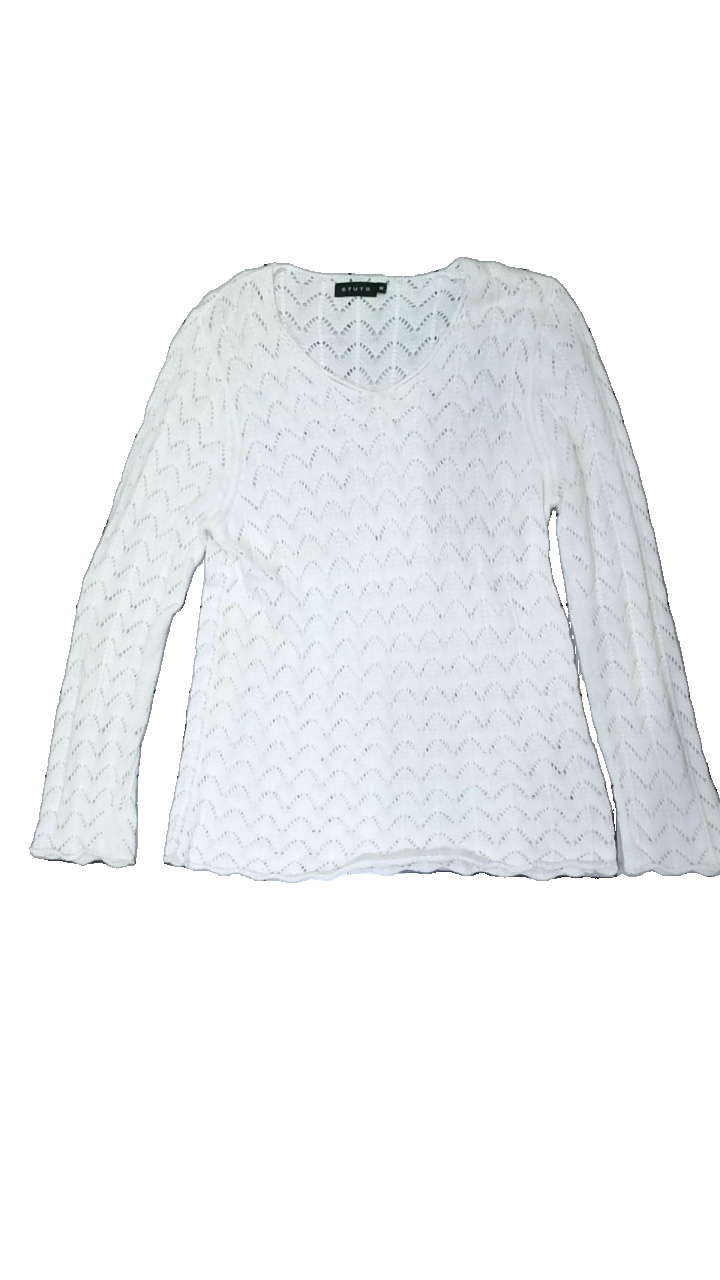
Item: Top (Ladies)
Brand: Stuts
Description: vit stickad långärmad tröja med hål som bildar ett vågigt mönster
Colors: White
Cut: Regular
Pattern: Geometric print
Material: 100% cotton
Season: All
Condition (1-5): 5
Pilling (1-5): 5
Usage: Reuse
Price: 100-150